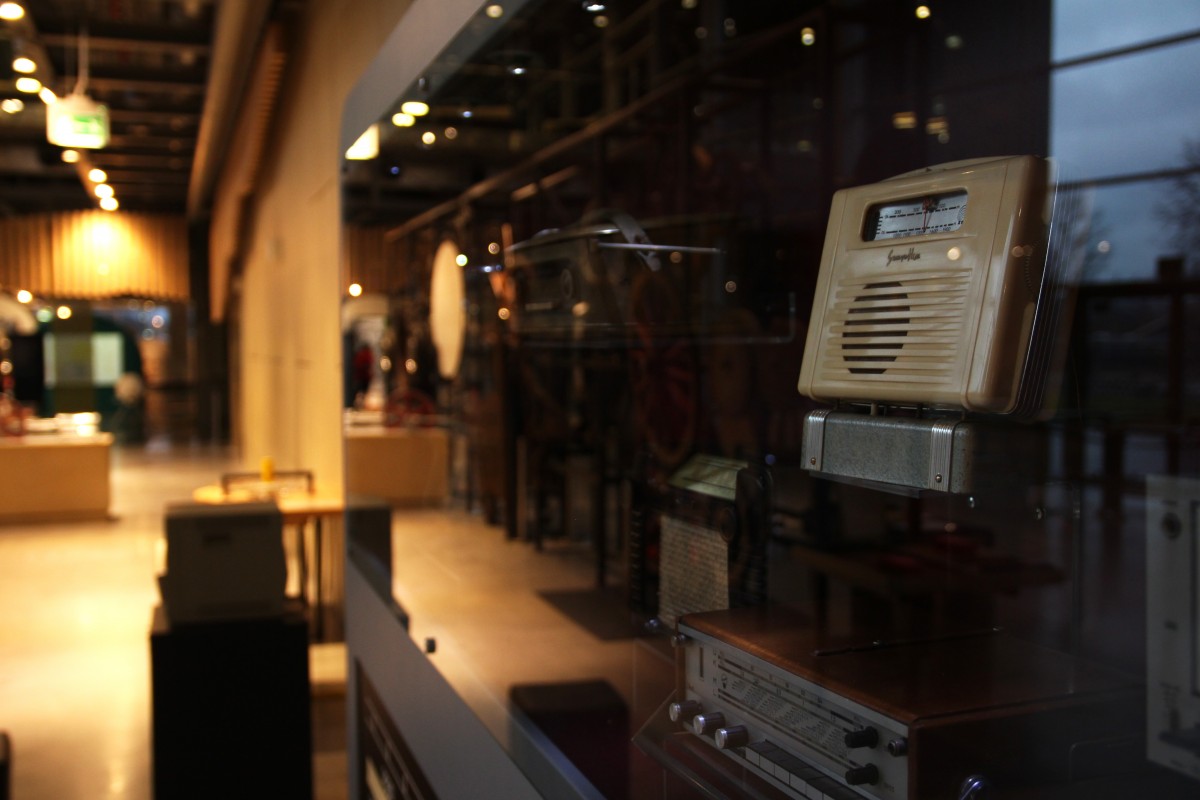
Tags: lighting, interior design